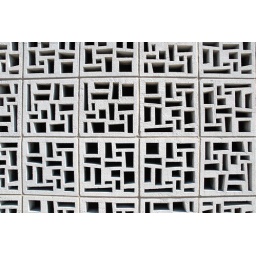
this is a building facade from commerce street in greensboro, north carolina